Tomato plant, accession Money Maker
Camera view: bottom (45 deg); turntable rotation: 210 degrees
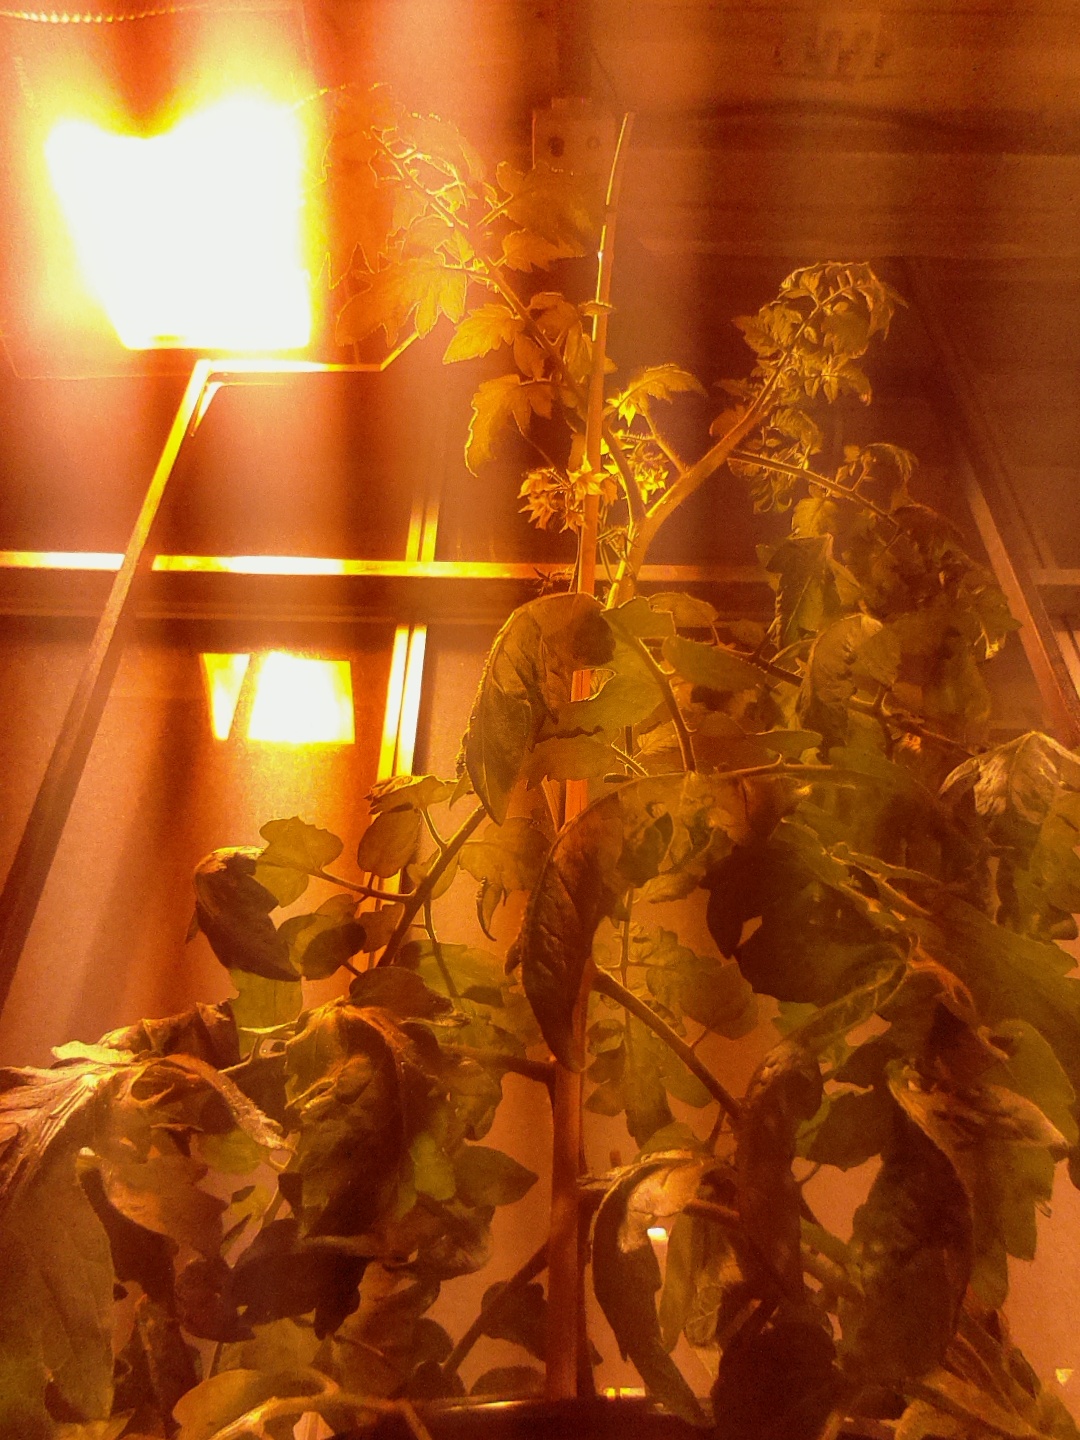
BBCH growth stage 69: End of flowering, 90%-100% of flowers open, more petals falling